Sisygambis

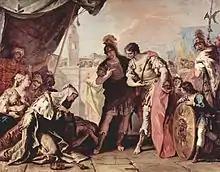
Alexander at the tent of Darius's family, by Sebastiano Ricci

At the Battle of Issus (333 BCE), Darius's army was routed by Alexander the Great, and the Persian king fled the field, leaving his extended family—including his mother; his wife, Stateira I; his children; and many others—to the mercy of Alexander. He captured them but treated them with all dignity, where many others would have executed them out of hand. When Alexander and Hephaestion went together to visit the captured Persian royal family, Sisygambis knelt to Hephaestion to plead for their lives, mistaking him for Alexander — Hephaestion was the taller, and both young men were similarly dressed. When she realized her mistake, she was acutely embarrassed, but Alexander reassured her with the words, "You were not mistaken, Mother; this man too is Alexander."